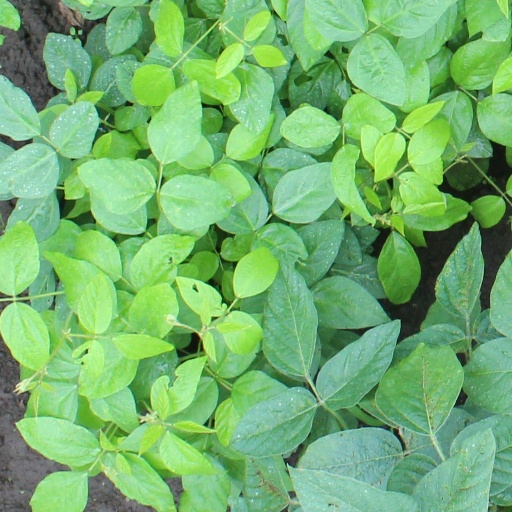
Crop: soybean